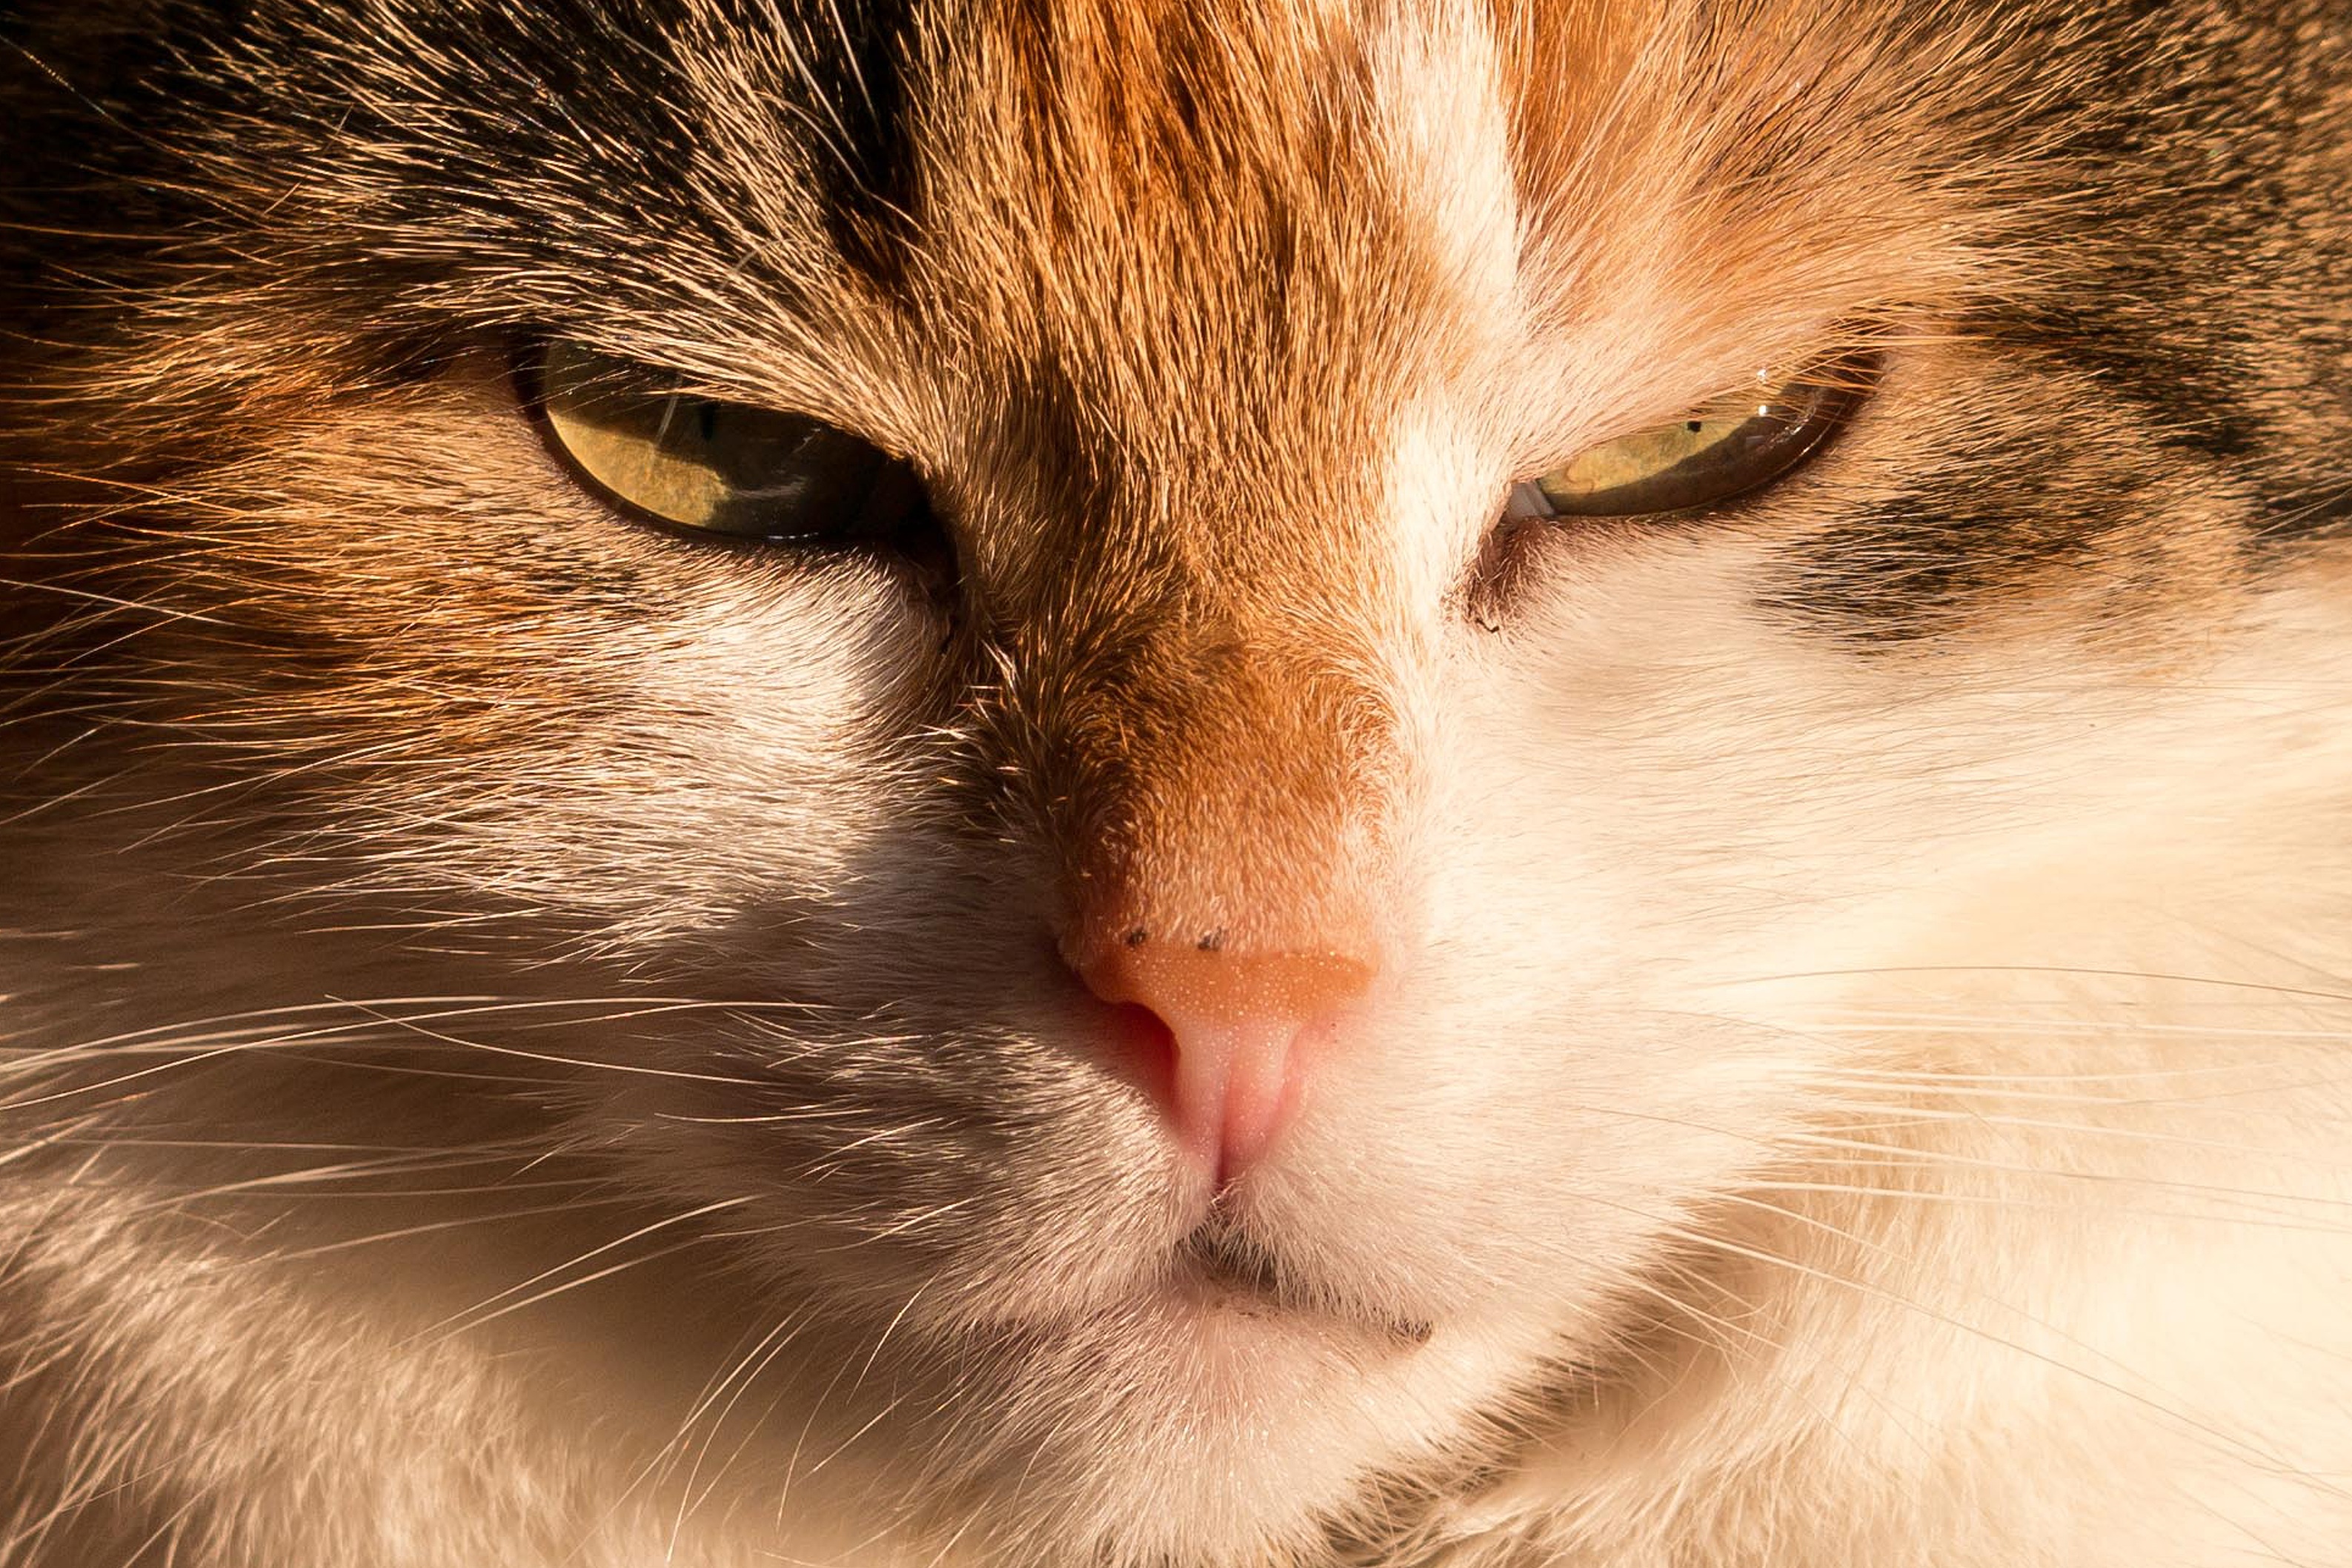
animal, pet, kitten, cat, feline, mammal, facial expression, domestic animal, yawn, close up, nose, eyes, whiskers, snout, eye, skin, vertebrate, organ, tabby cat, small to medium sized cats, cat like mammal